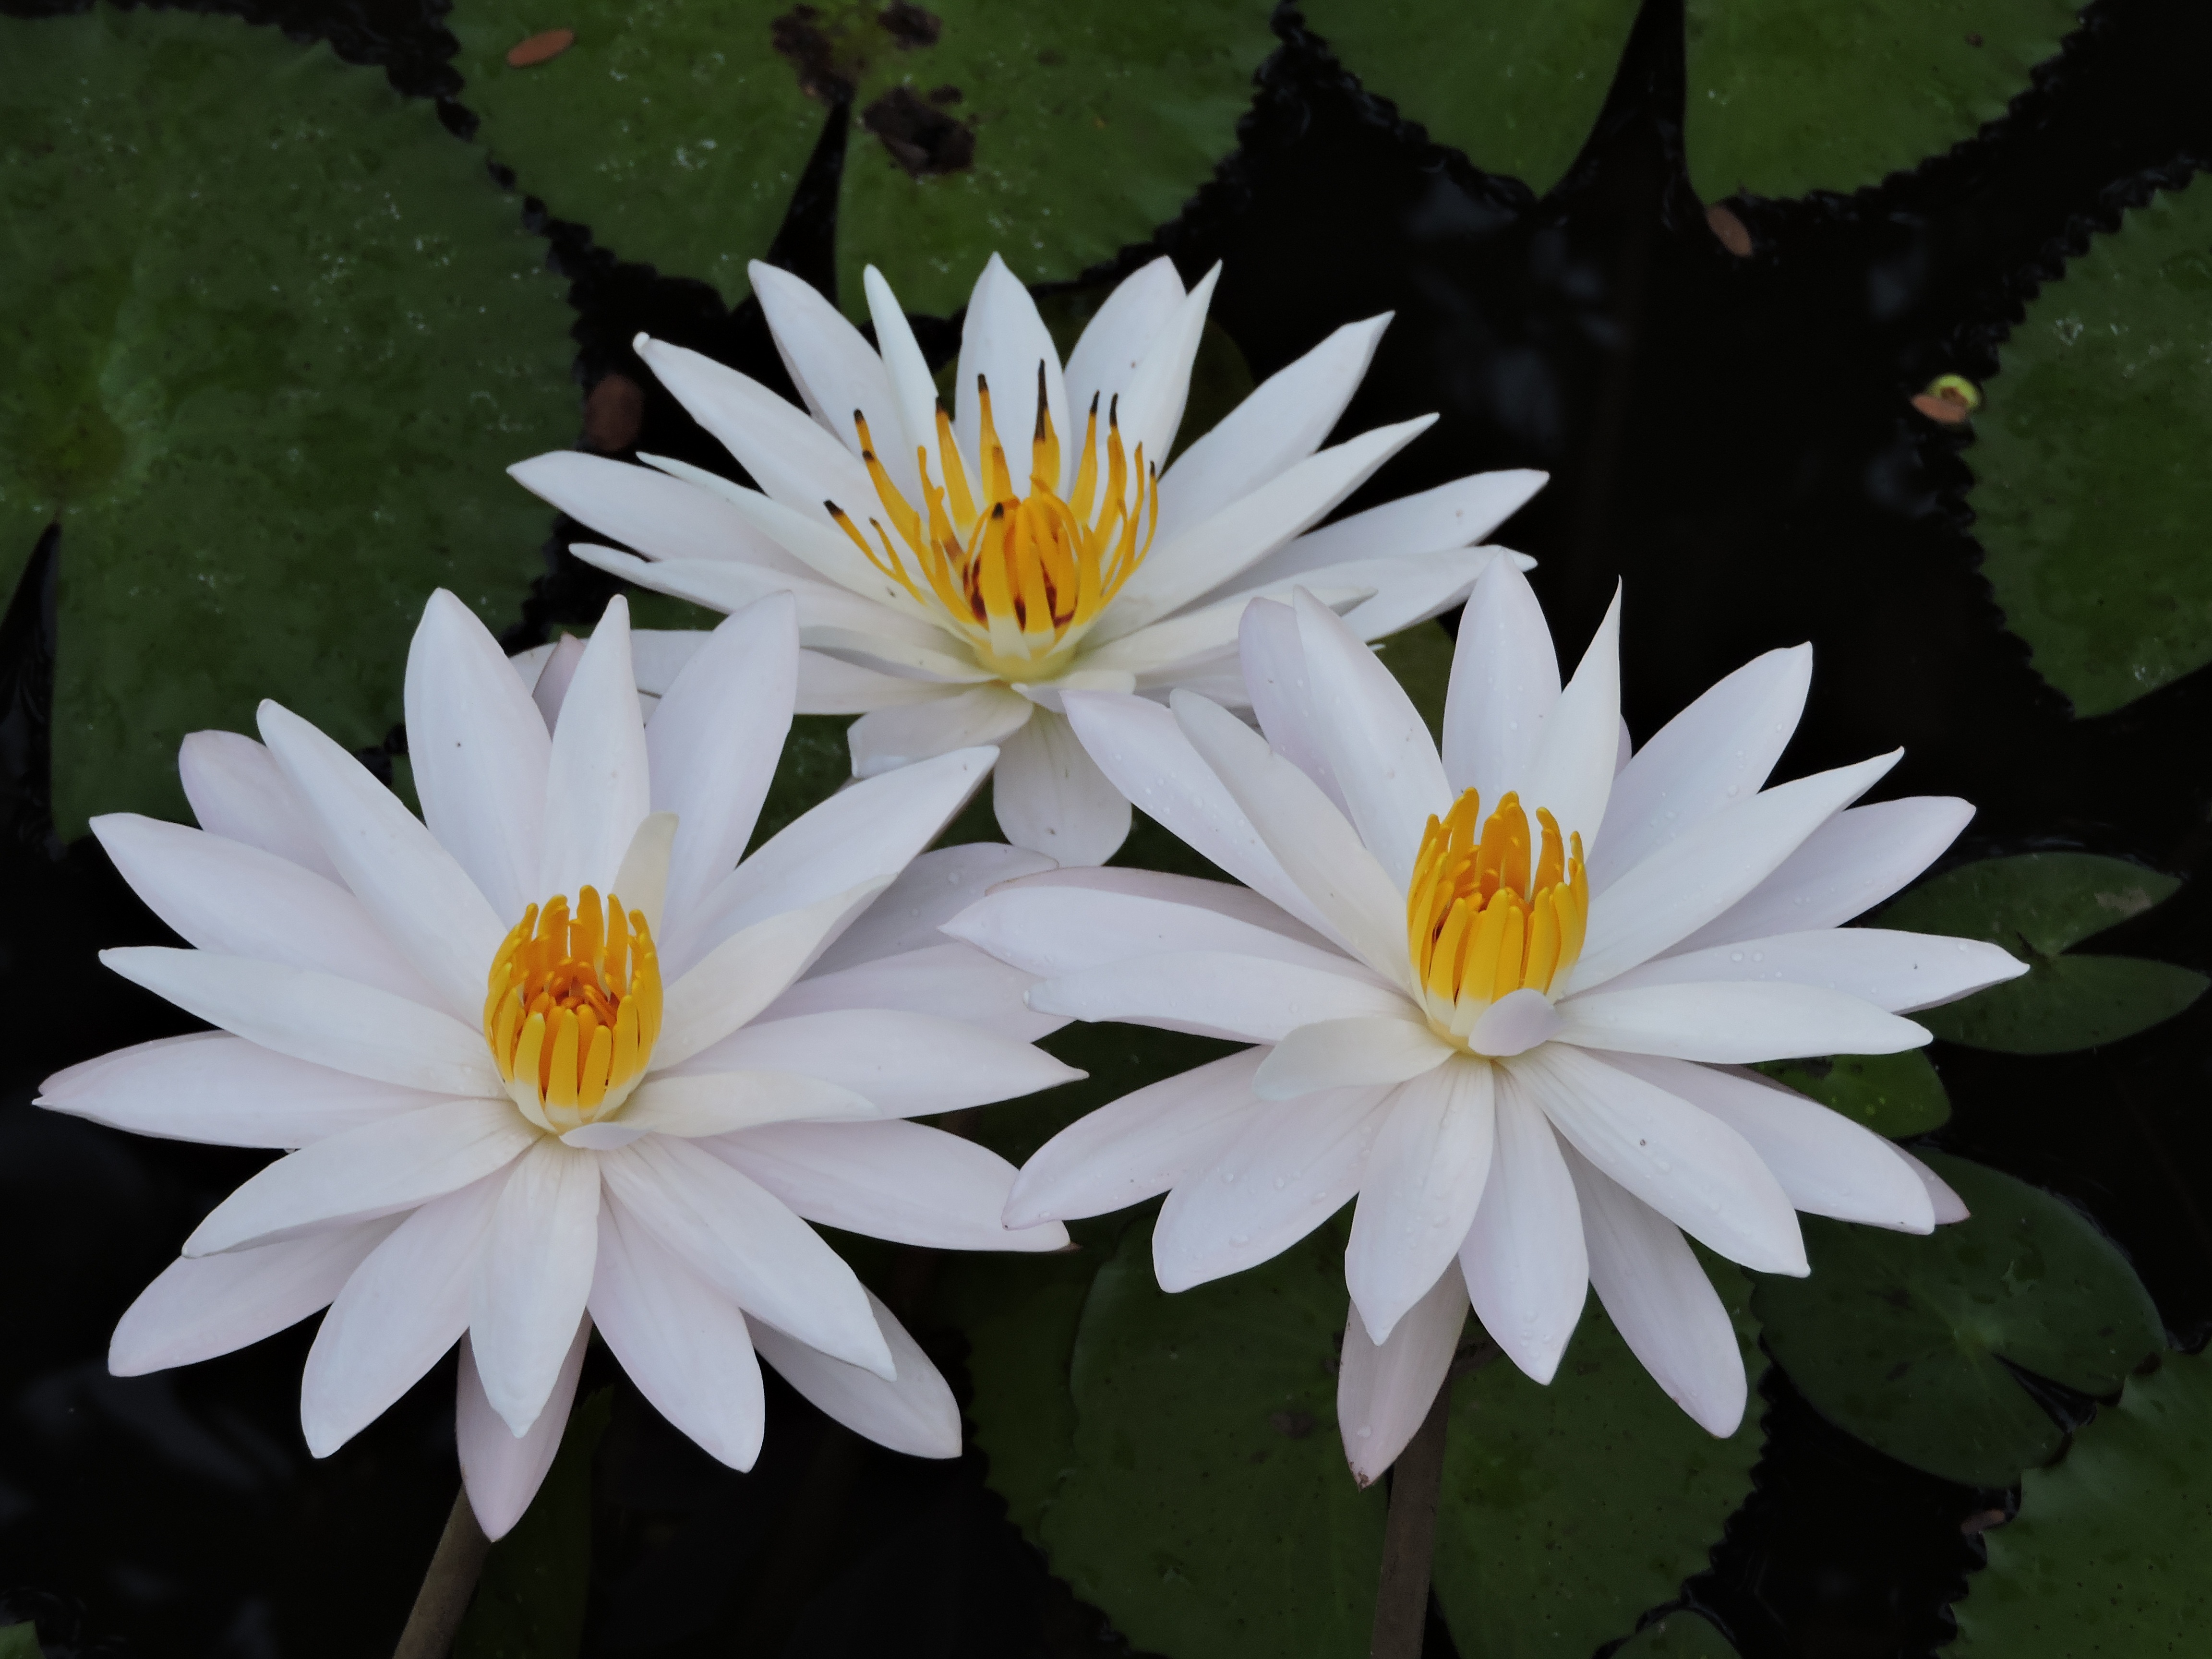
plant, leaf, flower, petal, botany, garden, aquatic plant, flora, lotus, flowering plant, land plant, hedgehog cactus, bluwa, lewoleba